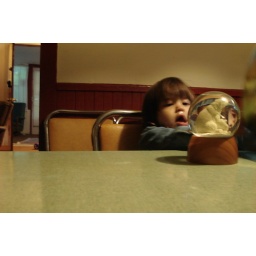
bear in water